Grant Vocational High School

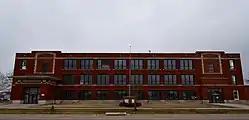

Grant Vocational High School, also known as the Board of Education and the Cedar Rapids School District Central Office, is a historic building located in Cedar Rapids, Iowa, United States. Completed in 1915, this is a rare example of a vocational high school in Iowa as only a handful were ever built. While it offered various student activities in athletics and the arts, its curriculum was based on the manual arts instead of humanities or college preparatory courses. A Progressive Era idea, vocational education began in Cedar Rapids in 1904. Within a year there was a call for a dedicated vocational high school. There was much debate as the local school district's regular high school was beyond capacity and there was a need for new elementary schools. Efforts to build the school began with the passage of a bond referendum in 1911. Cedar Rapids architect William J. Brown designed the three-story, brick Prairie School structure and it was built by the F.P. Gould Company of Omaha.